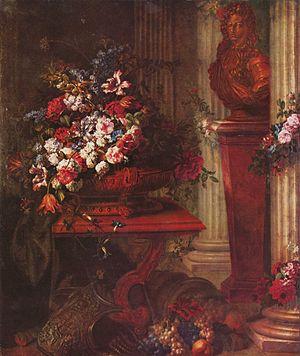
Jean-Baptiste Belin de Fontenay, ou Blain de Fontenay Père, baptisé à Caen le 9 novembre 1653 et mort à Paris le 12 février 1715, est un peintre français, estimé pour ses tableaux de fleurs et de fruits.